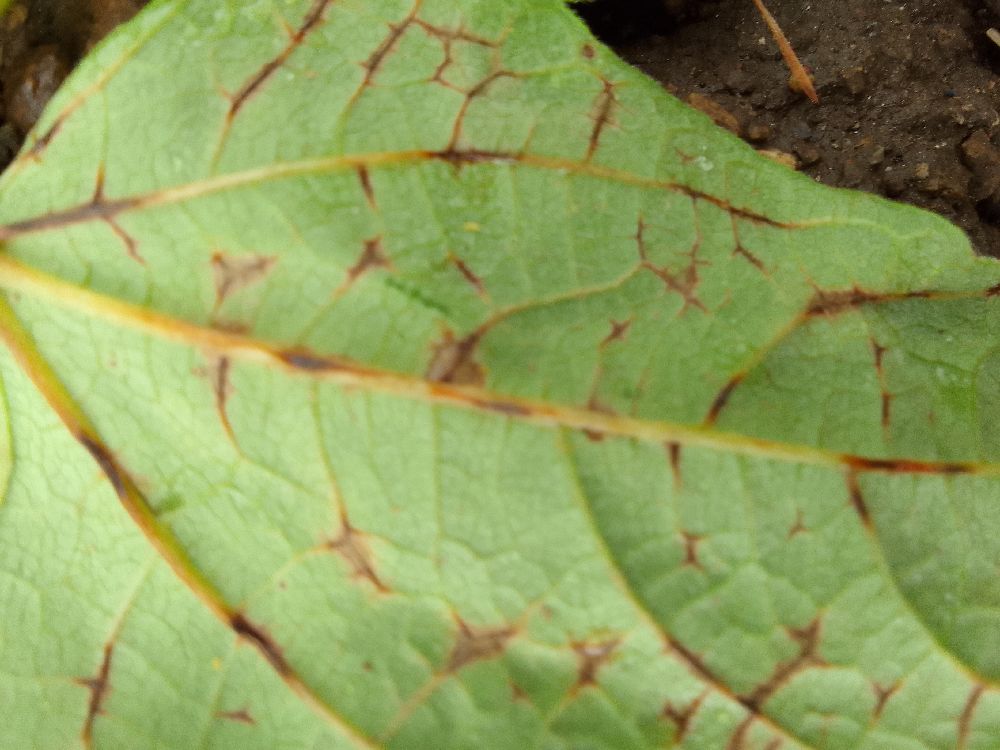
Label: anthracnose